Jamia Masjid, Srinagar

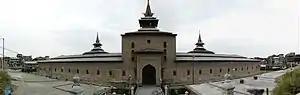
The eastern façade of the mosque

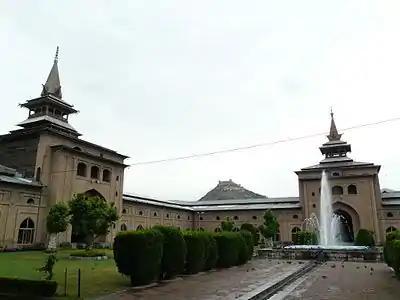
The courtyard of the Jamia Masjid, Srinagar. Hari Parbat is visible in the background.

The Jamia Masjid is heavily influenced by Persian architecture, with similarities to the Buddhist pagodas. The structure occupies is quadrangular in shape with four turrets. These are in the middle of each side and covered with pyramidal roofs. All of the turrets are interconnected by spacious halls, with bright yellow poppies lining the mossy brick paths and the entire structure is surrounded by wide lanes on all four sides and has a square garden in the middle. The entrance on the southern side of the Mosque comprises a recessed portico which further leads onto an inner courtyard. This courtyard is based on the traditional Chaar Bagh plan and has a tank in the centre. The entire courtyard is made up of pointed arched, brick arcade. The court which was originally planted with a series of chinars is enclosed by arched "liwans" (cloisters) covered with two tiered sloping roof.